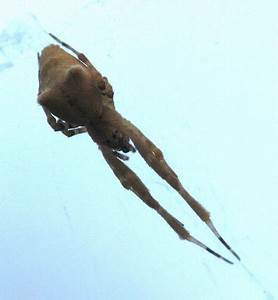
Label: ragno